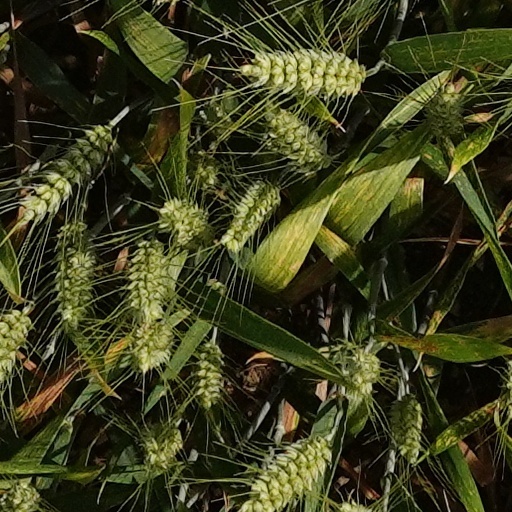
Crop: wheat